Lord Hill's Column

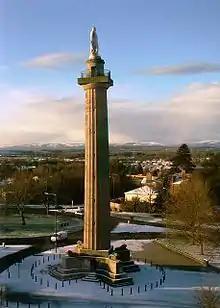
Lord Hill's Column, Shrewsbury

Lord Hill's Column is a monument located outside of Shropshire Council's headquarters, Shirehall, in the town of Shrewsbury, Shropshire. It is a column of the Doric order and measures in height. It commemorates General Rowland Hill, 1st Viscount Hill, with a tall statue standing on the top of the column. The column is shorter than the 44.5m 'Monument to British Liberty' at Gibside, but the combined height of the column and statue is higher in total. The column was built between 1814 and 1816; its diameter is wider than Nelson's Column, and, not including the pedestal, is higher.